Seth Gilliam

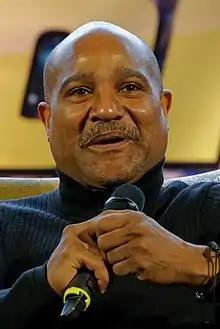
Gilliam in 2020

Seth Gilliam (born November 5, 1968) is an American actor. He is best known for his portrayals of Ellis Carver on "The Wire", Clayton Hughes on "Oz", Dr. Alan Deaton on "Teen Wolf", and Father Gabriel Stokes on "The Walking Dead".